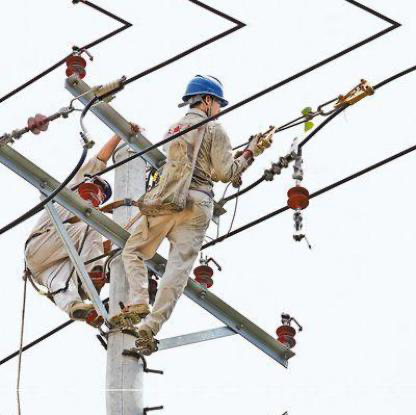
Objects in the image:
label: helmet